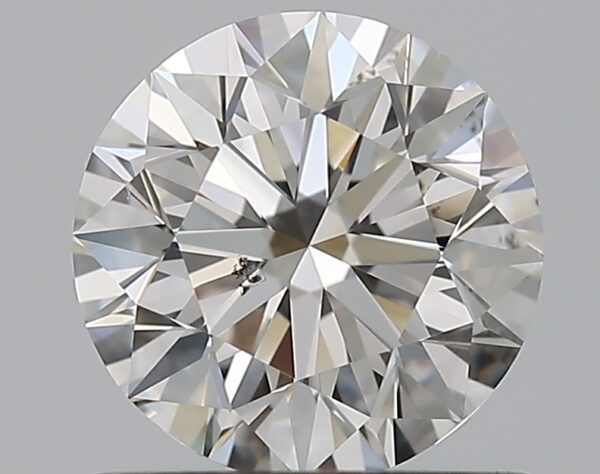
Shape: round
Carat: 0.9
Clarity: SI1
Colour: G
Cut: EX
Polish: EX
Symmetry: EX
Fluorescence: N
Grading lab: GIA
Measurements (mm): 6.11 x 6.15 x 3.86